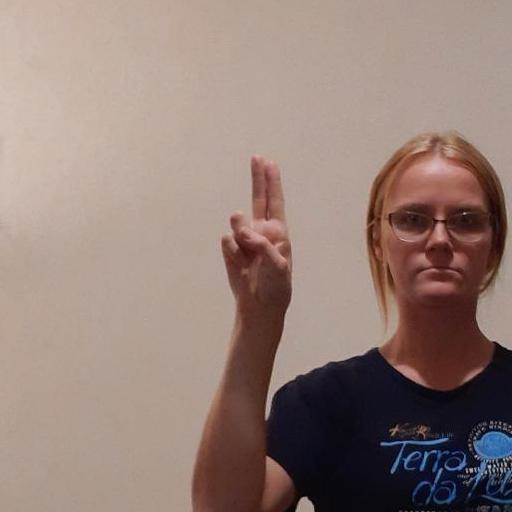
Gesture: two_up